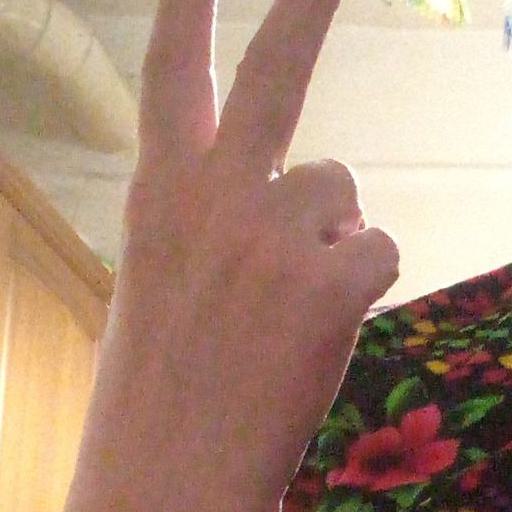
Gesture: peace_inverted